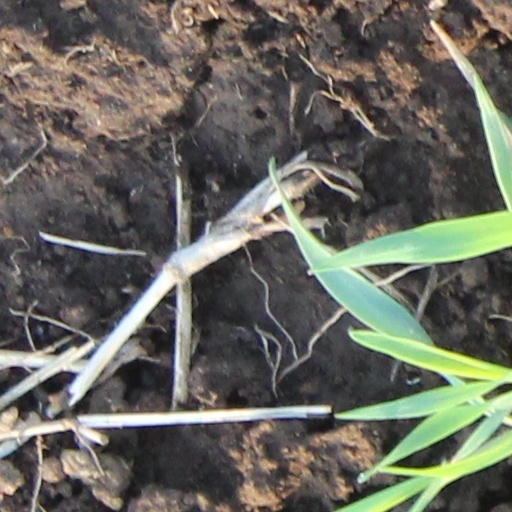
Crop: wheat